Hyunmoo

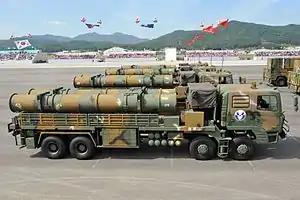
Hyunmoo-3 missile carrier of 5th Corps

In 2006, the South Korean defense ministry released a statement that it had been testing several cruise missiles under the series of Hyunmoo-3 which were similar to the American Tomahawk or the Russian Kalibr. The first official model, Hyunmoo-3B, was unveiled in 2009 with a maximum range of 1,000 km meaning it could hit any part of North Korea as well as some parts of China and Tokyo. Unlike Hyunmoo-2 missiles, the Hyunmoo-3 missiles would use cruise missile technology. It uses the same four axle TEL like the Hyunmoo 2.